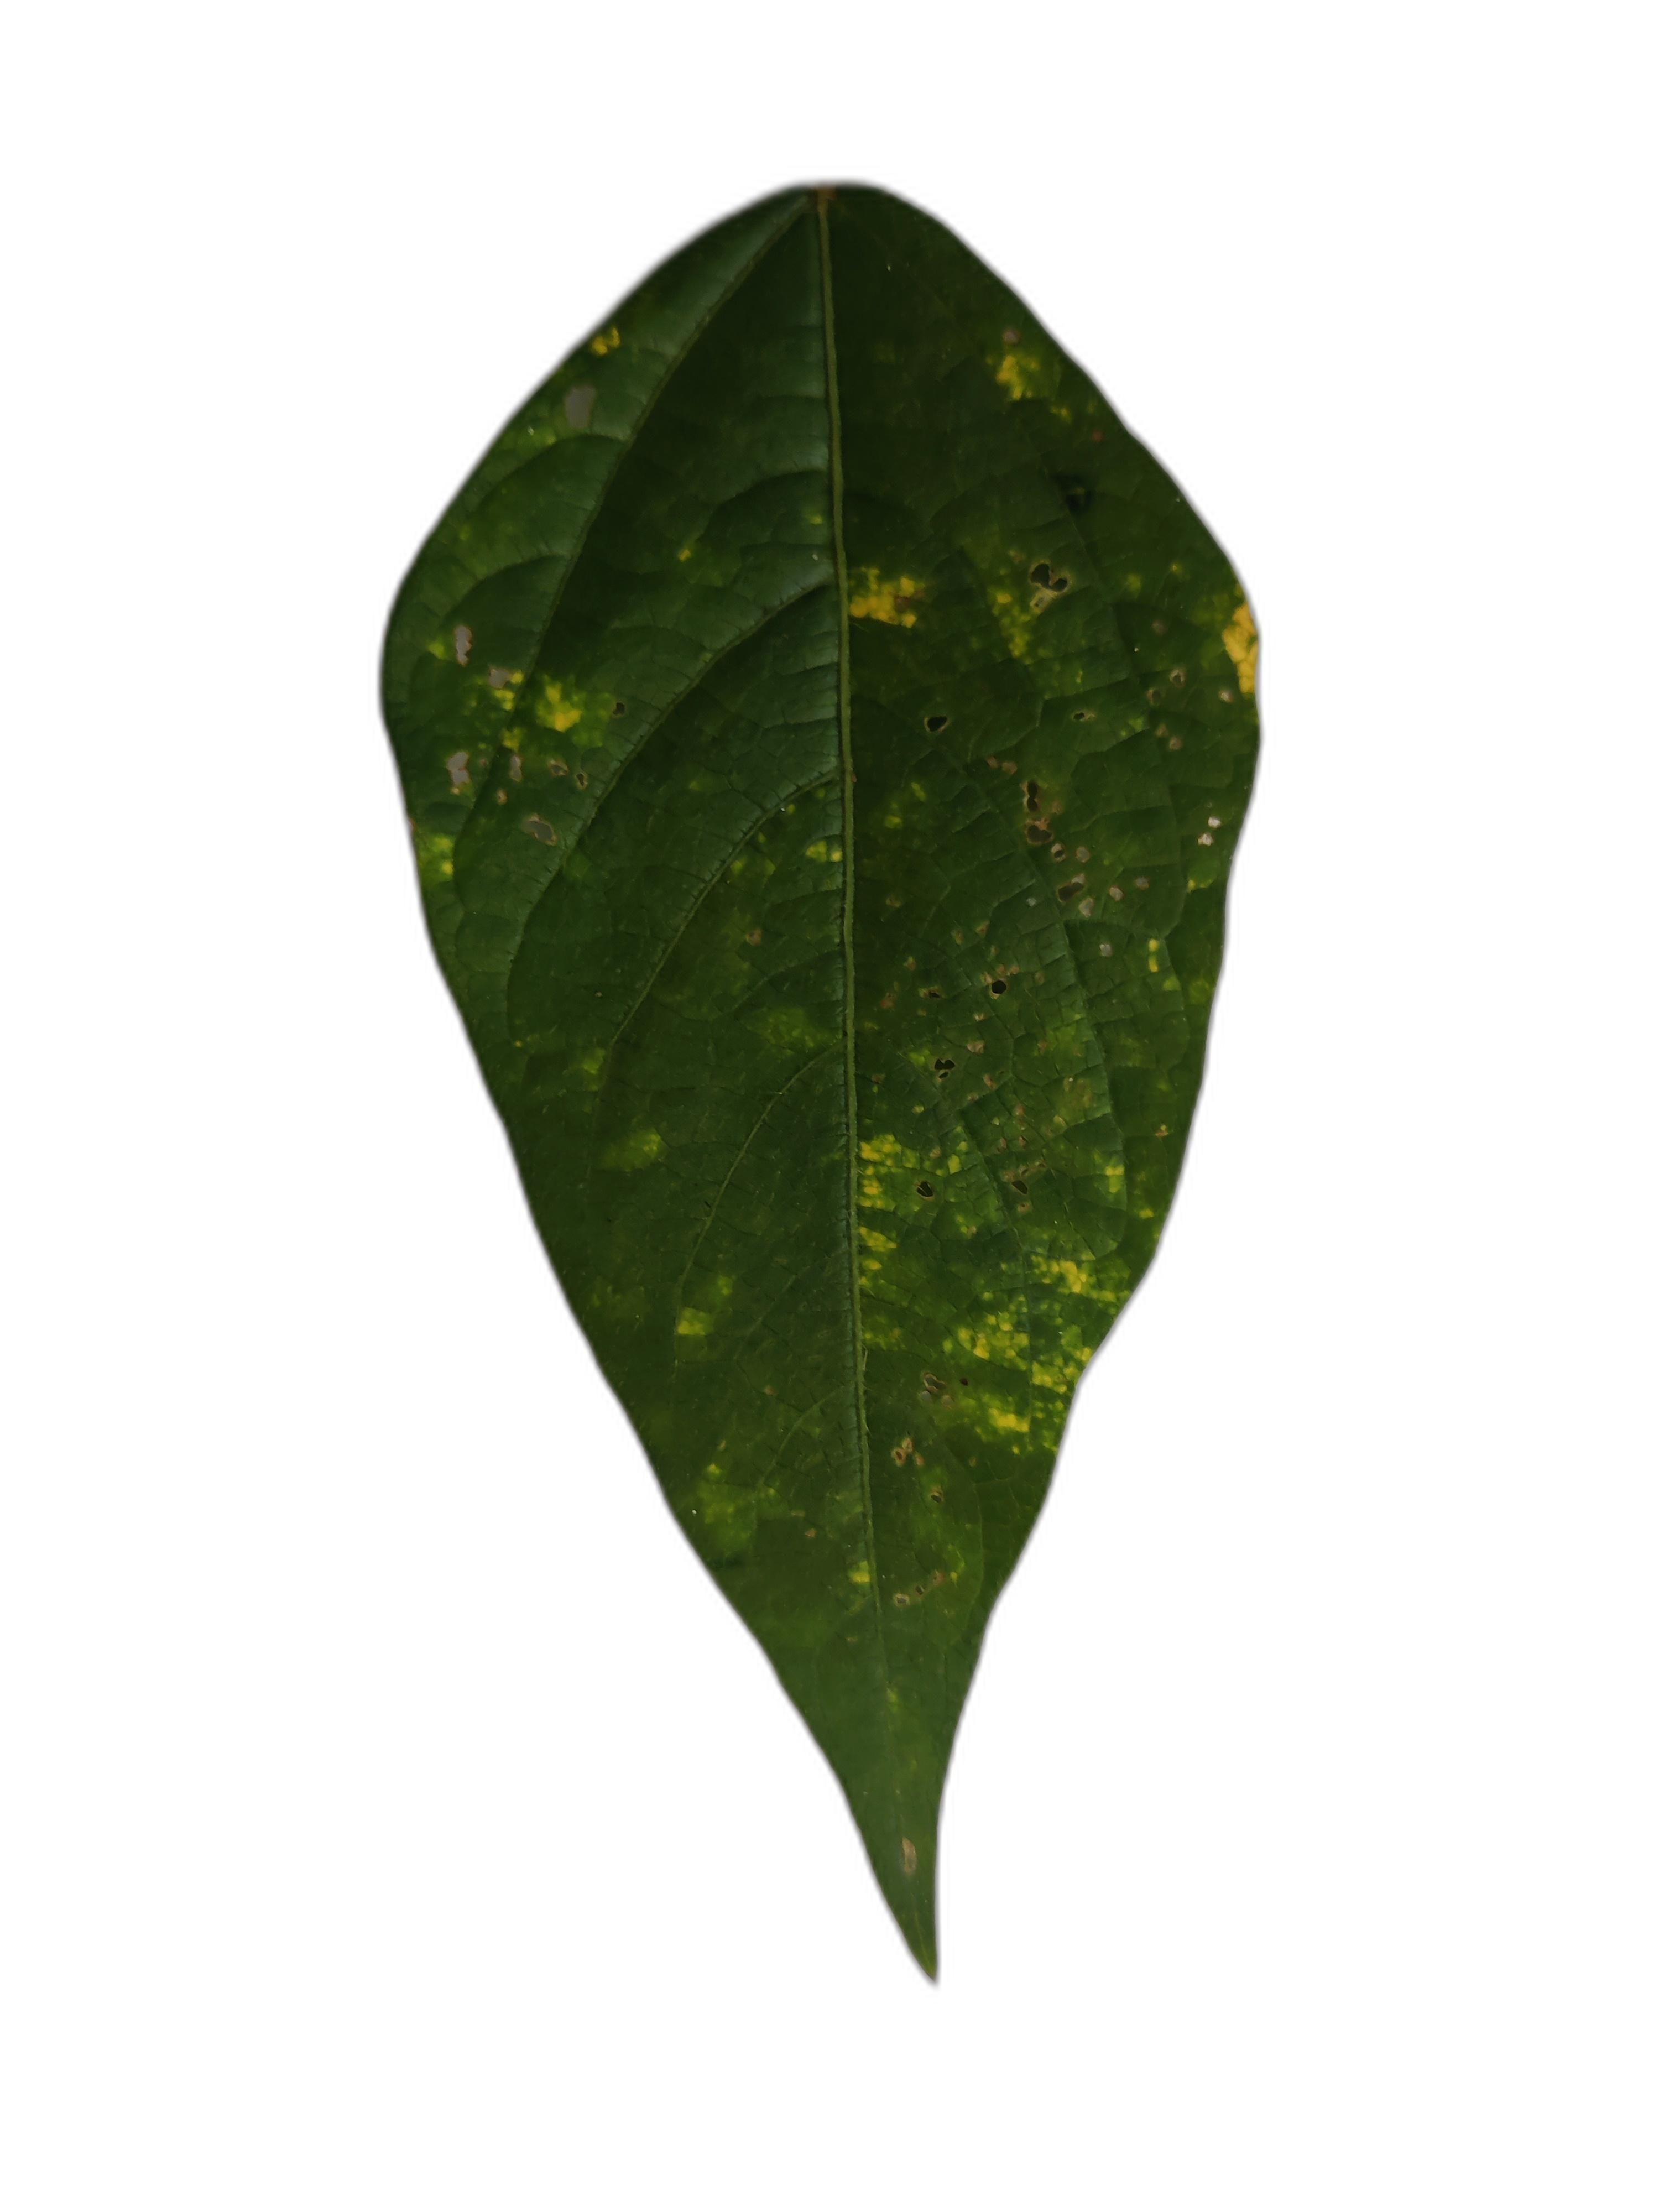
Label: Yellow Mosaic